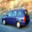
Label: automobile